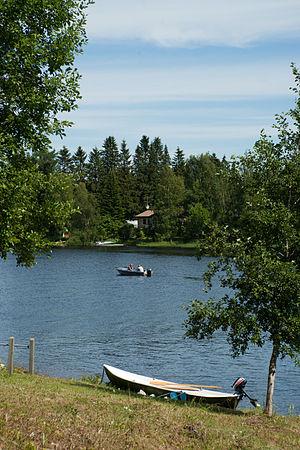
Keihimänjoki, région de Kainuu, Finlande.
La rivière Kiehimänjoki est un cours d'eau du Kainuu en Finlande.